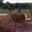
Label: deer